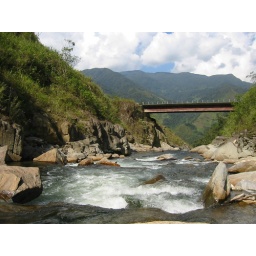
A relatively modern steel bridge over an energetic mountain river in southern Ecuador.